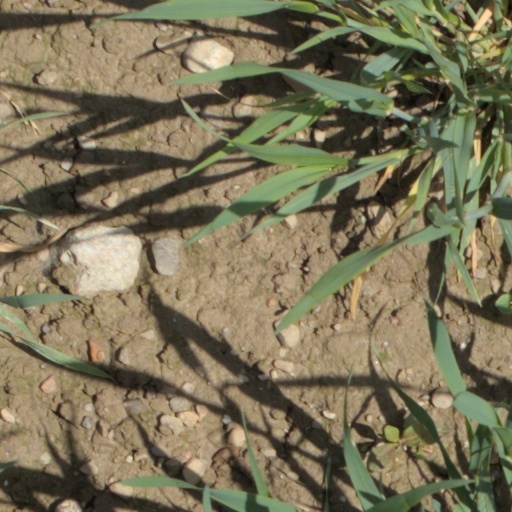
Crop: wheat